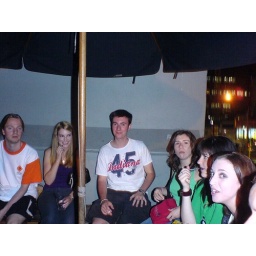
We settled on a nice Irish one, near the sky tower